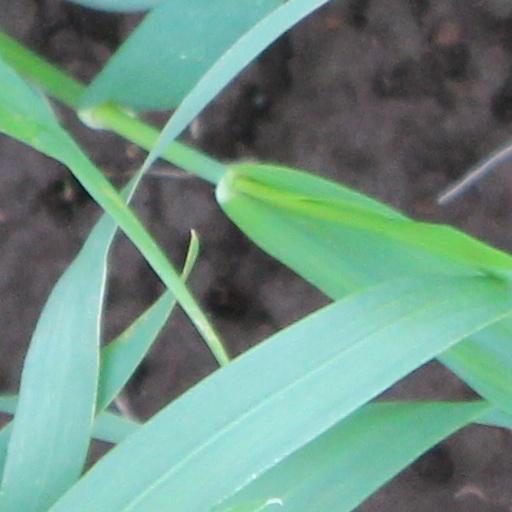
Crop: wheat